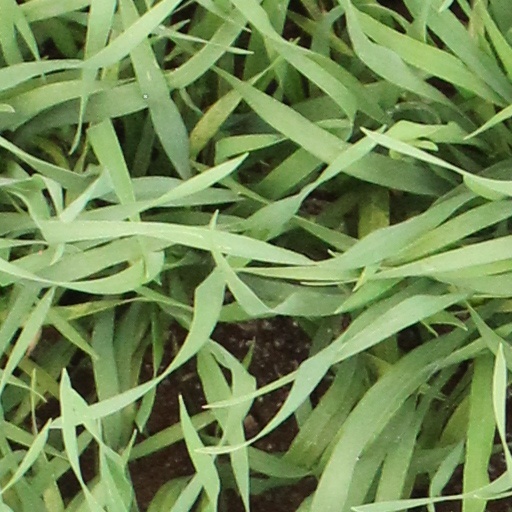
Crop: wheat